Buriram

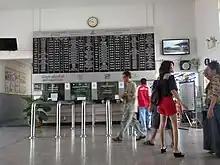
Station hall in Buriram Railway Station

The State Railway of Thailand (SRT), the national rail system, provides service from the Buriram Railway Station. Buriram is on the northeastern railway line.